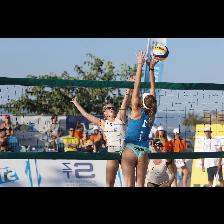
Label: Human